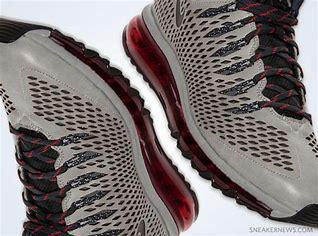
Brand: Nike
Model: Air Max Graviton